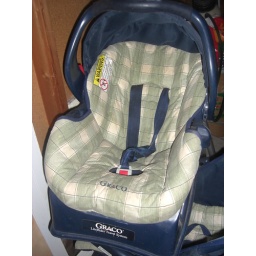
car seat attached to base that stays in car